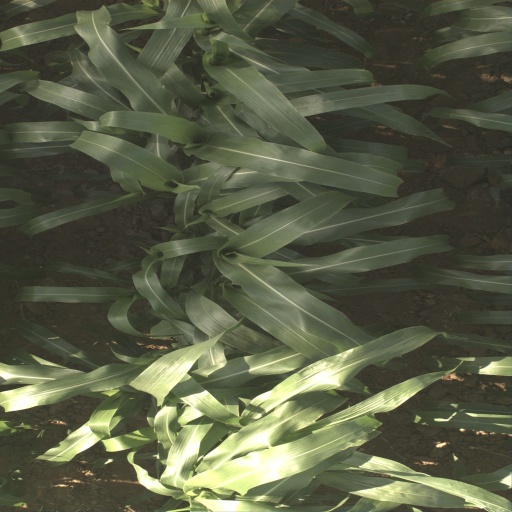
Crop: sorghum